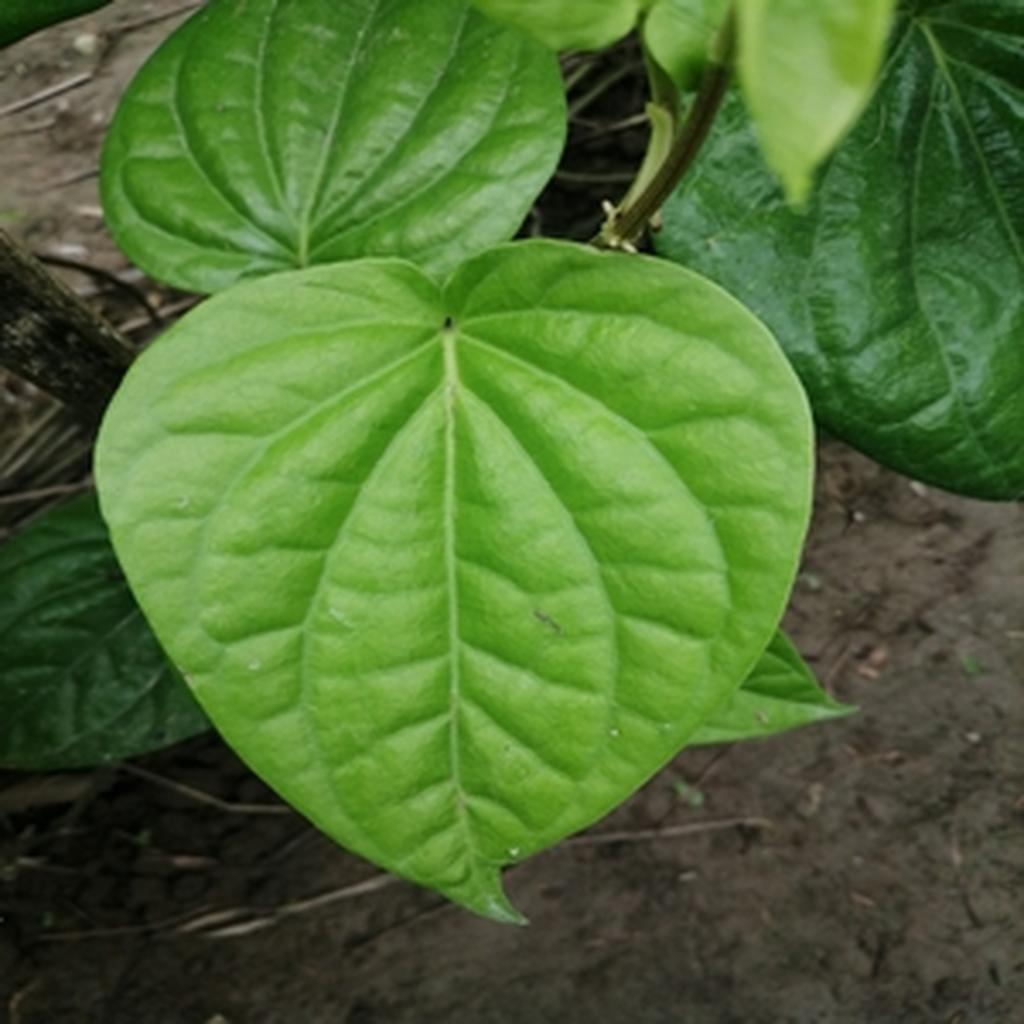
Label: Healthy_Leaf